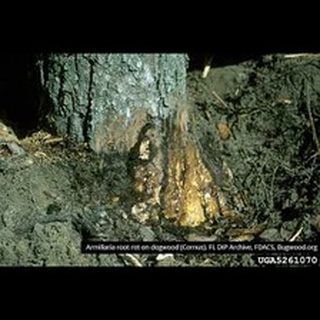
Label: wheat_common_root_rot